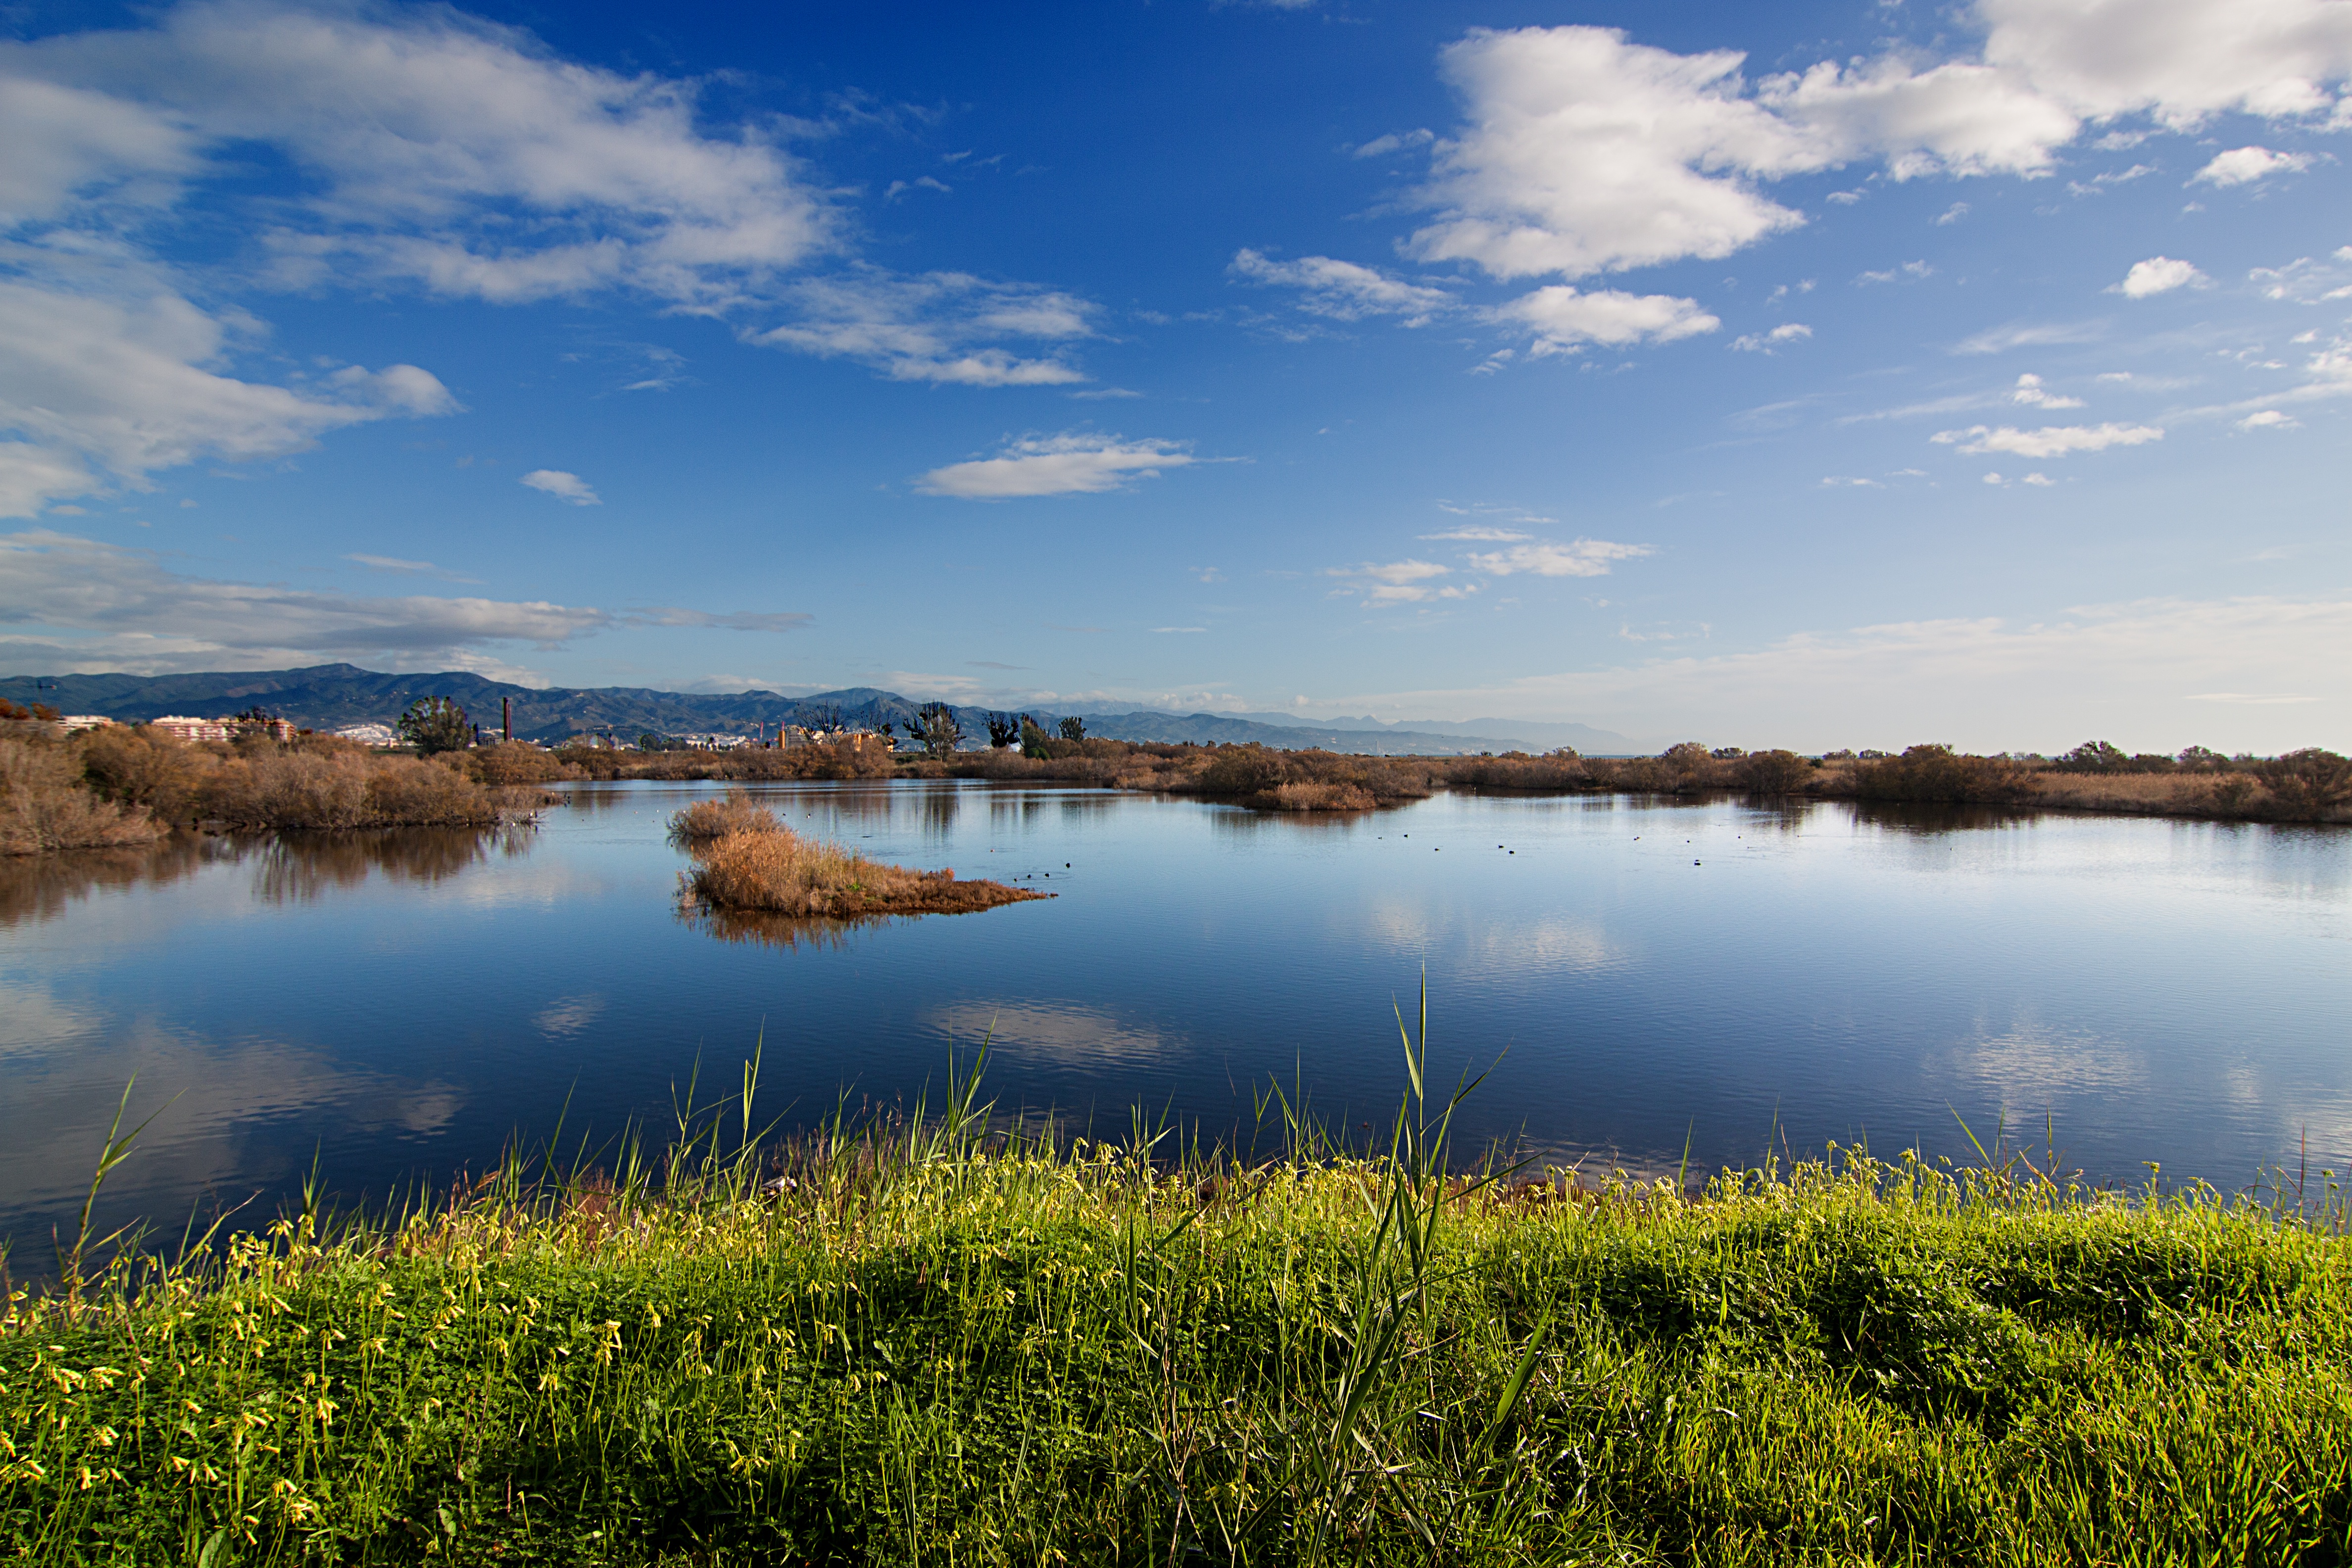
landscape, sea, tree, water, nature, grass, horizon, marsh, wilderness, mountain, cloud, sky, sunrise, meadow, sunlight, morning, hill, shore, lake, dawn, river, dusk, pond, reflection, autumn, reservoir, body of water, grassland, wetland, bog, habitat, loch, rural area, natural environment, atmospheric phenomenon